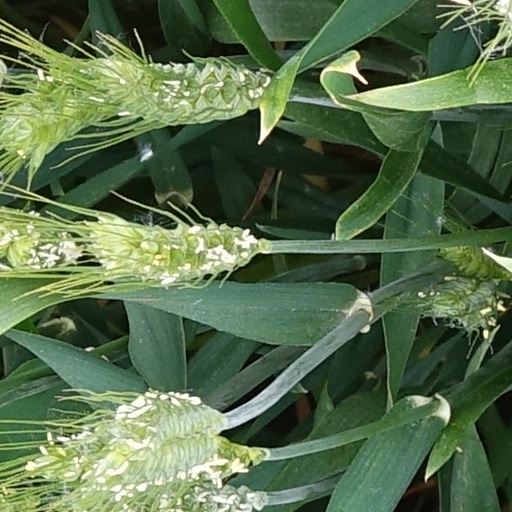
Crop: wheat